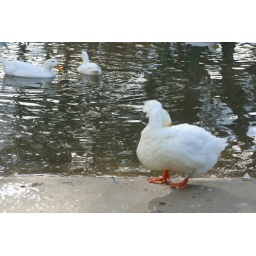
fluffy bird by the water